Guatemalan Civil War

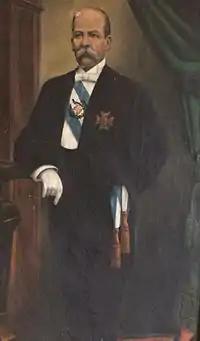
President Manuel Estrada Cabrera's official portrait from his last presidential term; during his government, the American United Fruit Company became a major economic and political force in Guatemala

In 1920, the prince Wilhelm of Sweden visited Guatemala and described Guatemalan society and Estrada Cabrera government in his book "Between Two Continents, notes from a journey in Central America, 1920". He analyzed Guatemalan society at the time, pointing out that even though it called itself a "republic", Guatemala had three sharply defined classes: